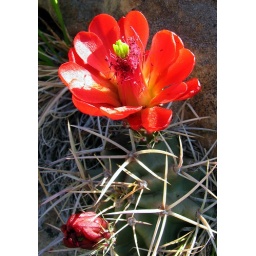
Claret cup cactus flower in morning light.